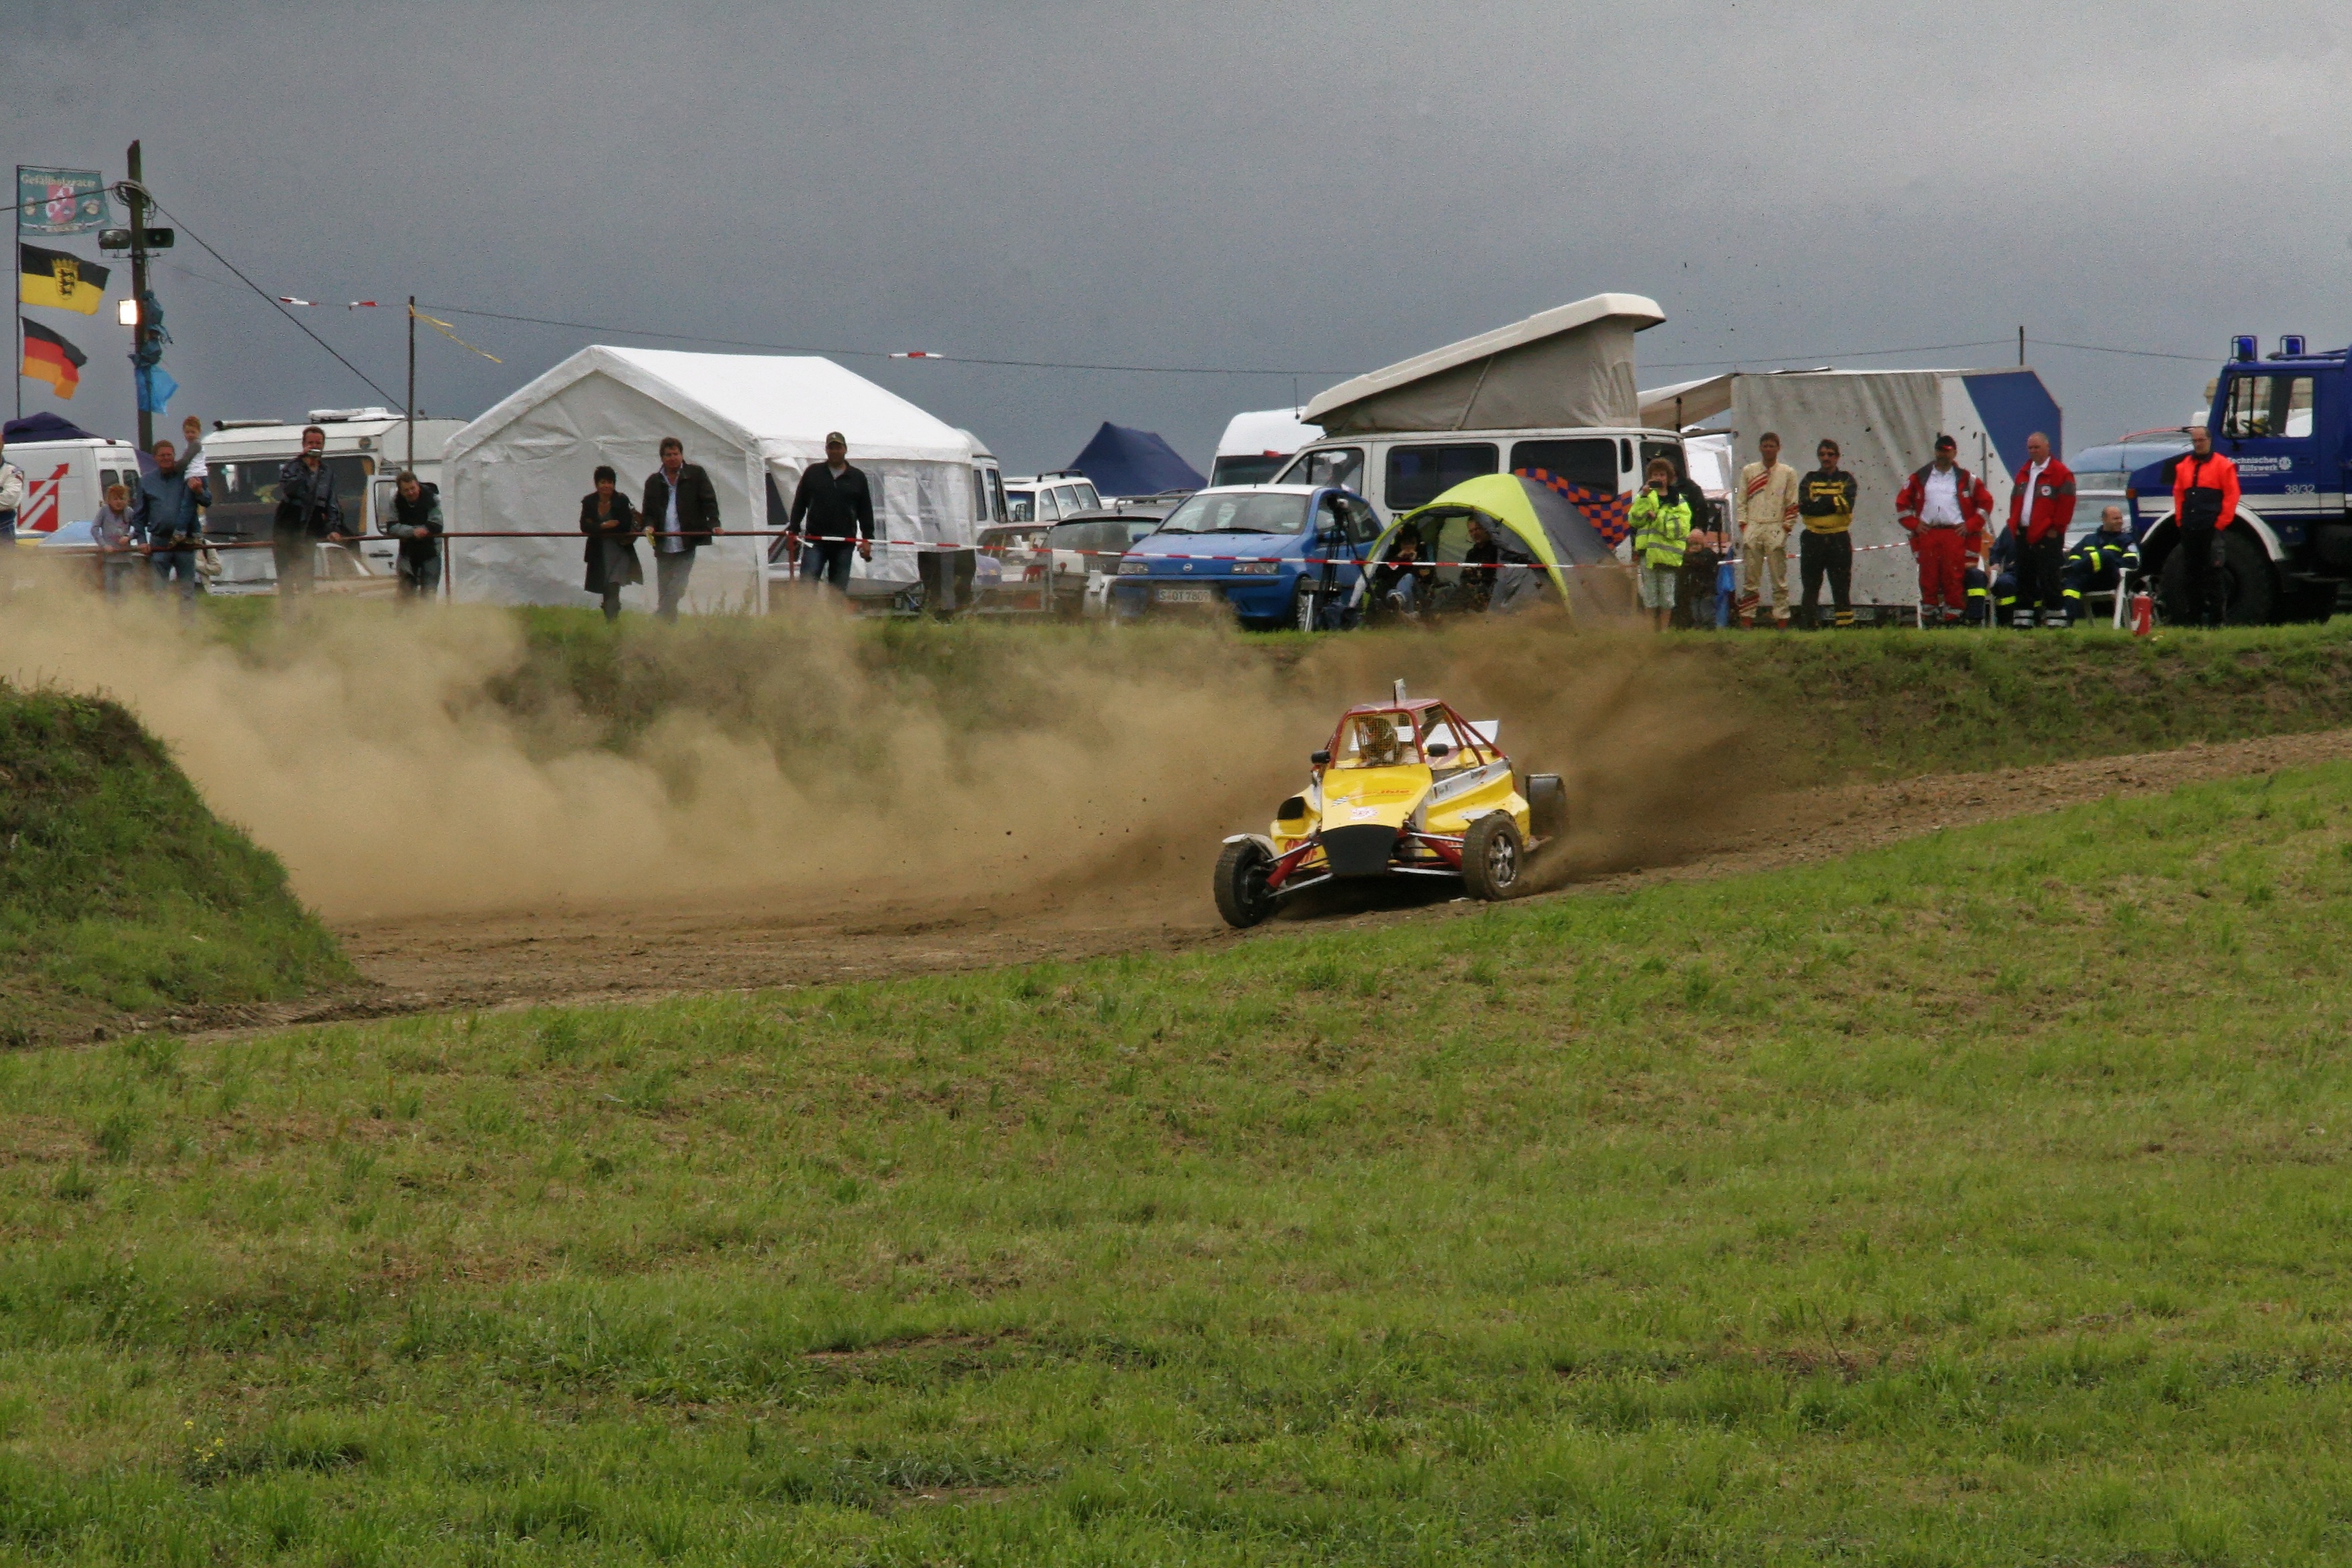
vehicle, motocross, auto, speed, automotive, race, sports, racing, race track, rally, motorsport, racing car, car racing, auto racing, autocross, sport venue, off roading, dirt track racing, rallying